John R. Commons

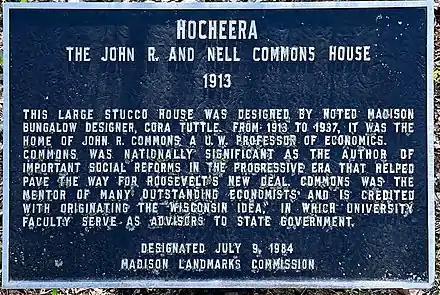
The John R. and Nell Commons House Landmark Designation Sign

Commons died on May 11, 1945. Today, Commons's contribution to labor history is considered equal to his contributions to the theory of institutional economics. He also made valuable contributions to the history of economic thought, especially with regard to collective action. He is honored at the University of Wisconsin in Madison with rooms and clubs named for him.